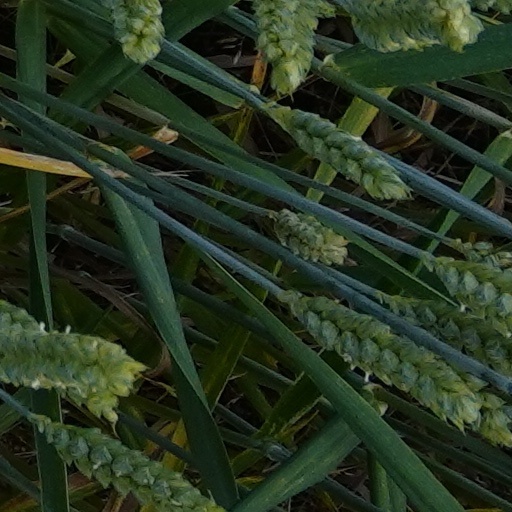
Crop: wheat